Hayreddin Barbarossa

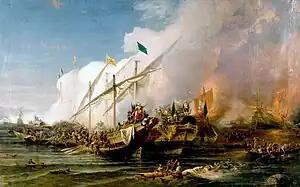
Barbarossa Hayreddin Pasha defeats the Holy League of Charles V under the command of Andrea Doria at the Battle of Preveza in 1538

With a fresh force of Turkish soldiers sent by the Ottoman sultan, Barbarossa recaptured Tlemcen in December 1518. He continued the policy of bringing mudéjars from Spain to North Africa, thereby assuring himself of a sizable following of grateful and loyal Muslims who harbored an intense hatred for Spain. He captured Bône, and in 1519, he defeated a Spanish-Italian army that tried to recapture Algiers. In a separate incident, he sank a Spanish ship and captured eight others. Still in 1519, he raided Provence, Toulon and the Îles d'Hyères in southern France. In 1521, he raided the Balearic Islands and later captured several Spanish ships returning from the New World off the coast of Cádiz.